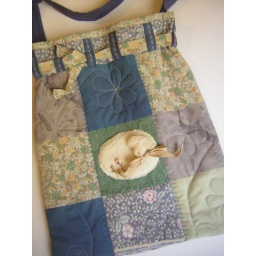
Large tote bag with lambkin in the grass